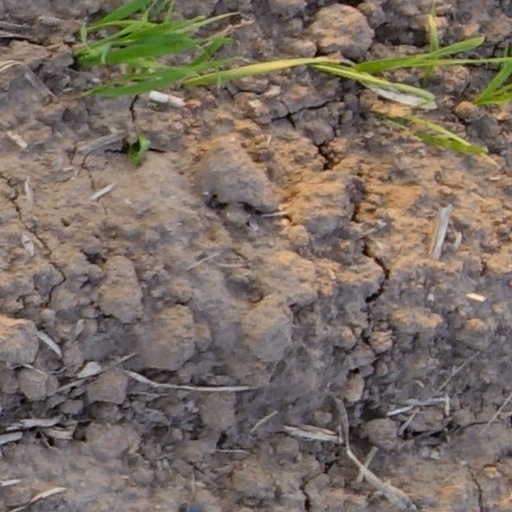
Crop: wheat